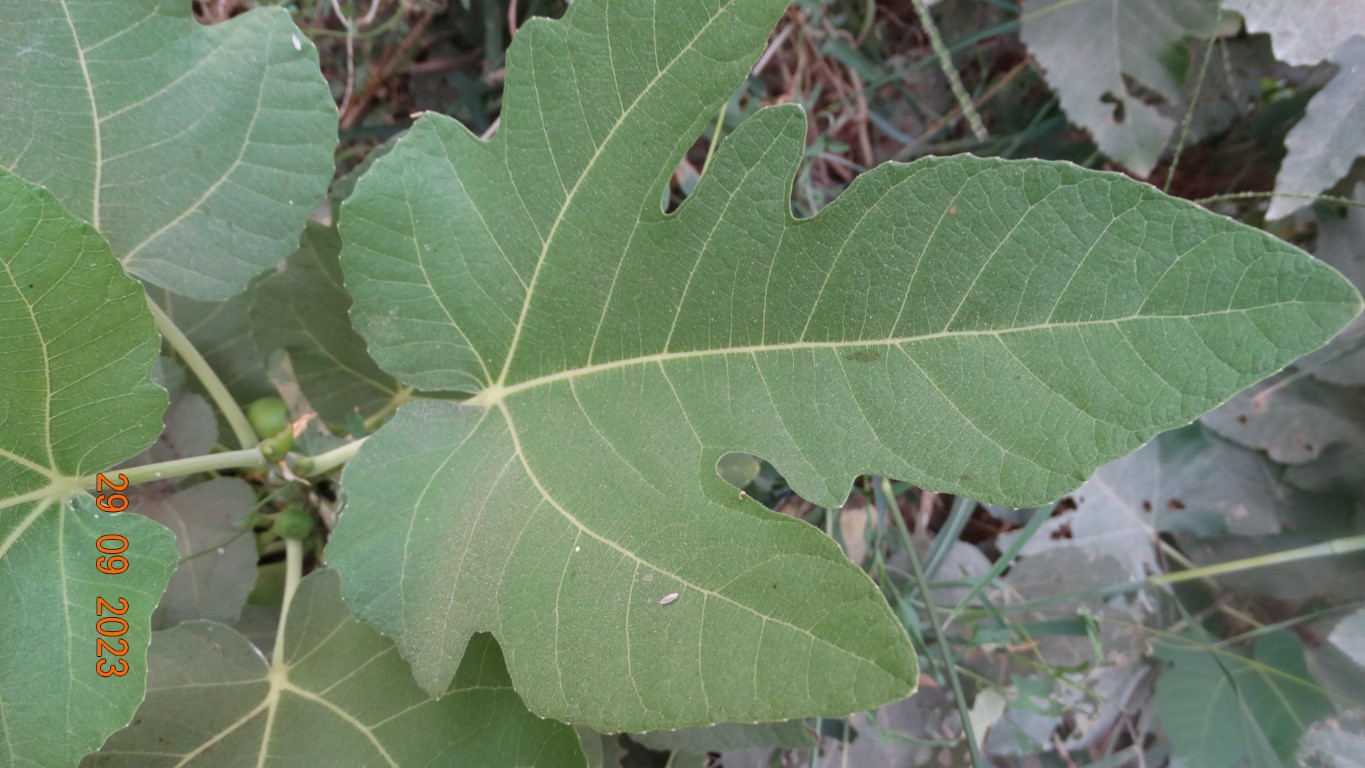
Label: healthy